Tropical cyclones in 2017

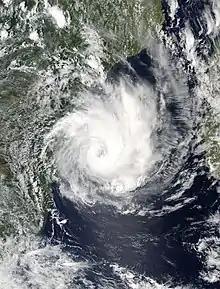
Cyclone Dineo

In January 2017, 12 storms formed. Tropical Low 14U, the strongest system this January 2017, affected the Northern Territory and the Western Australia. Surprisingly, 01W (Auring) formed on January 7 on the West Pacific and lasted until the 16th.